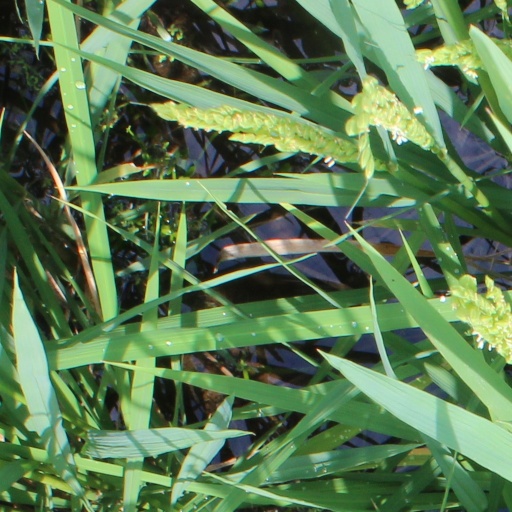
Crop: rice